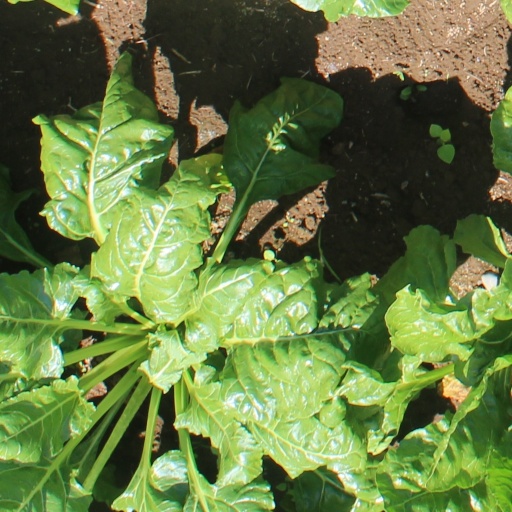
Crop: sugar beet